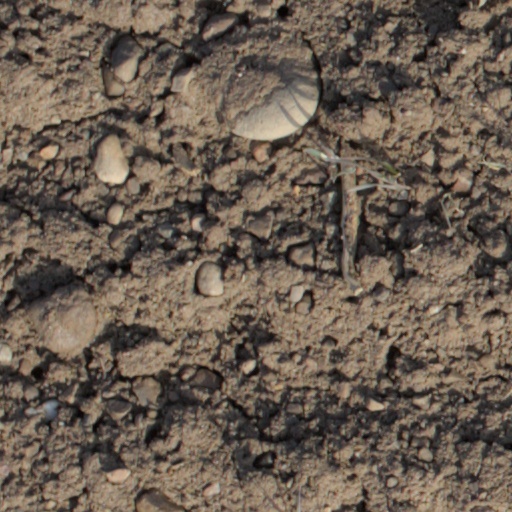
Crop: wheat